Nick Plummer

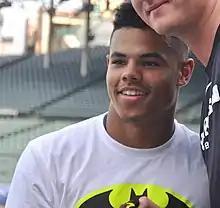
Plummer in 2014

Nicholas Raymond Plummer (born July 31, 1996) is an American former professional baseball outfielder. He played in Major League Baseball (MLB) for the New York Mets.